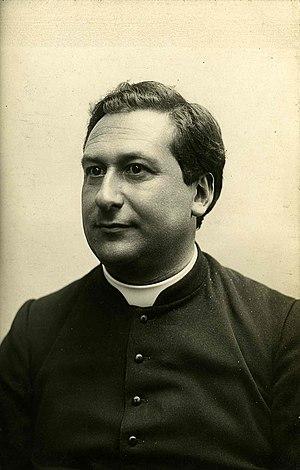
Jacques van Ginneken, né le 21 avril 1877 à Oudenbosch et décédé le 20 octobre 1945 à Nimègue, est un prêtre jésuite et linguiste néerlandais.